Peter Bree

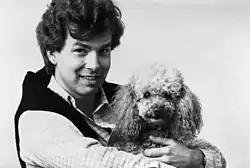
Peter and the Woof: Peter Bree and his mascot Nero ("le caniche mélomane") (1980s)

Peter Bree (born 23 September 1949) is a Dutch oboist and broadcaster. He was born in Driebergen-Rijsenburg, Netherlands.